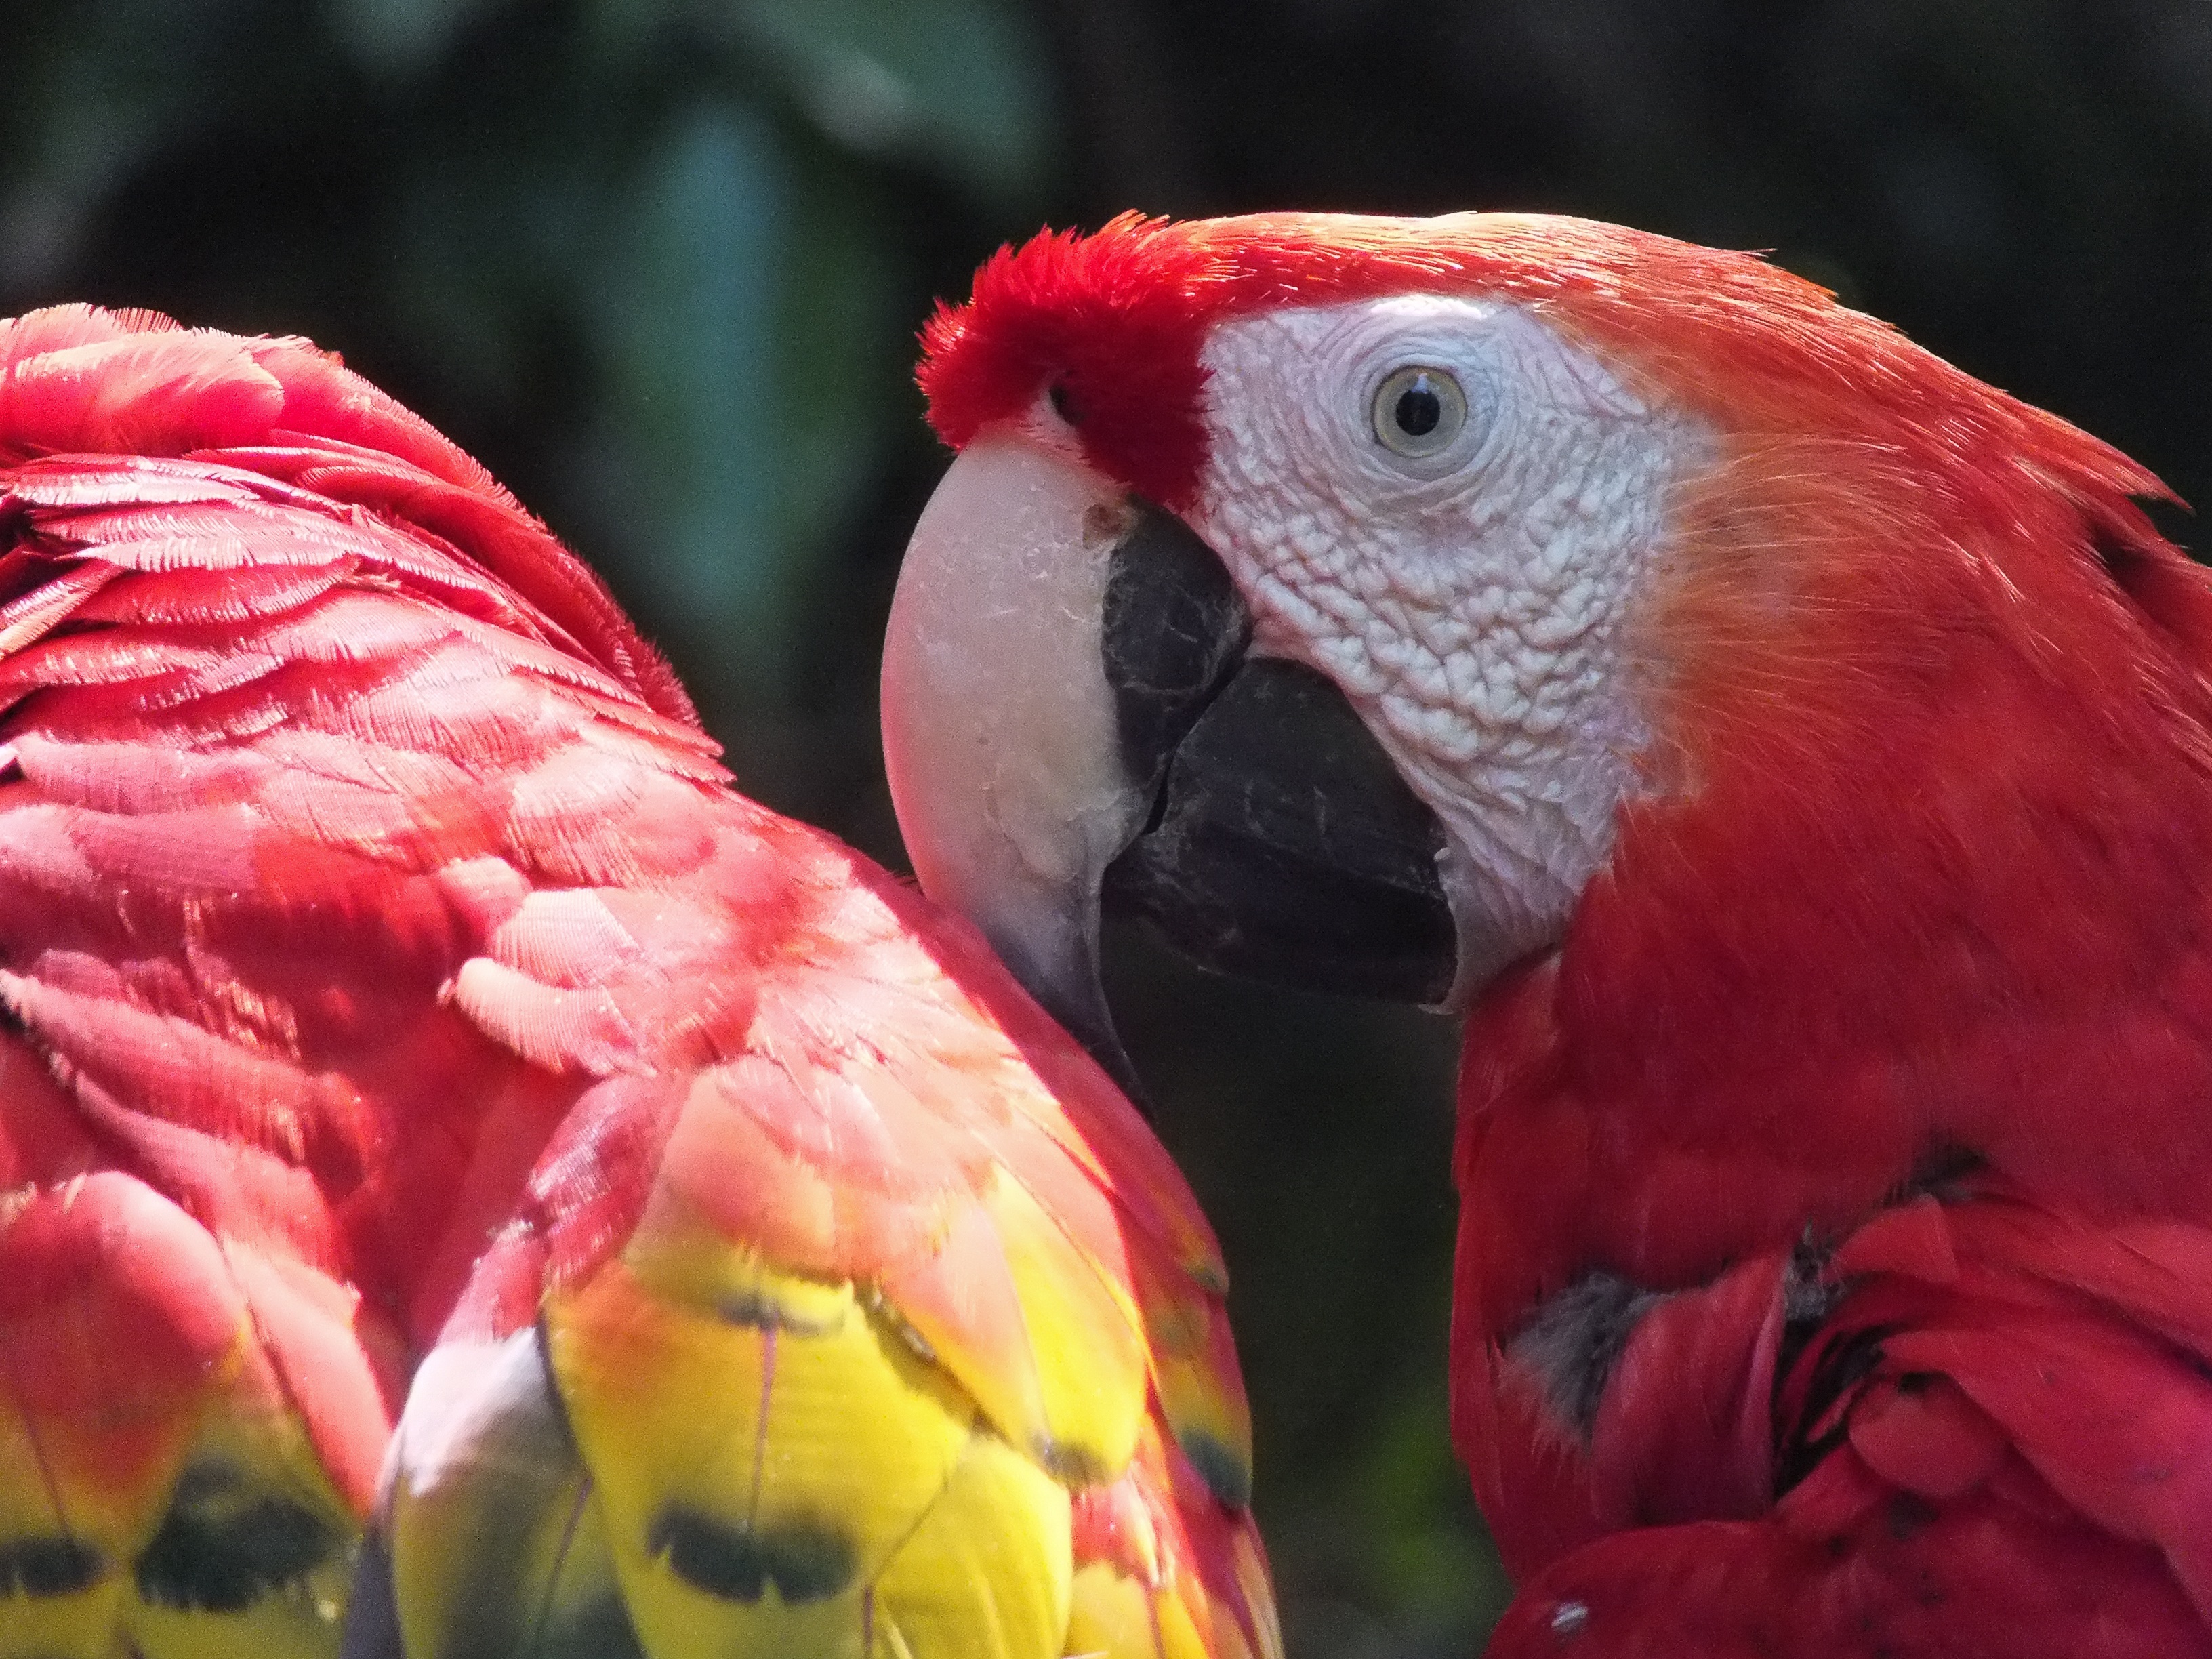
bird, red, beak, fauna, lorikeet, macaw, mexico, vertebrate, parrot, ara